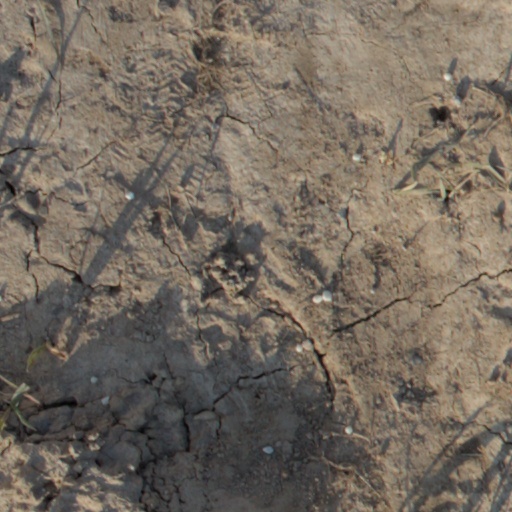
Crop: wheat